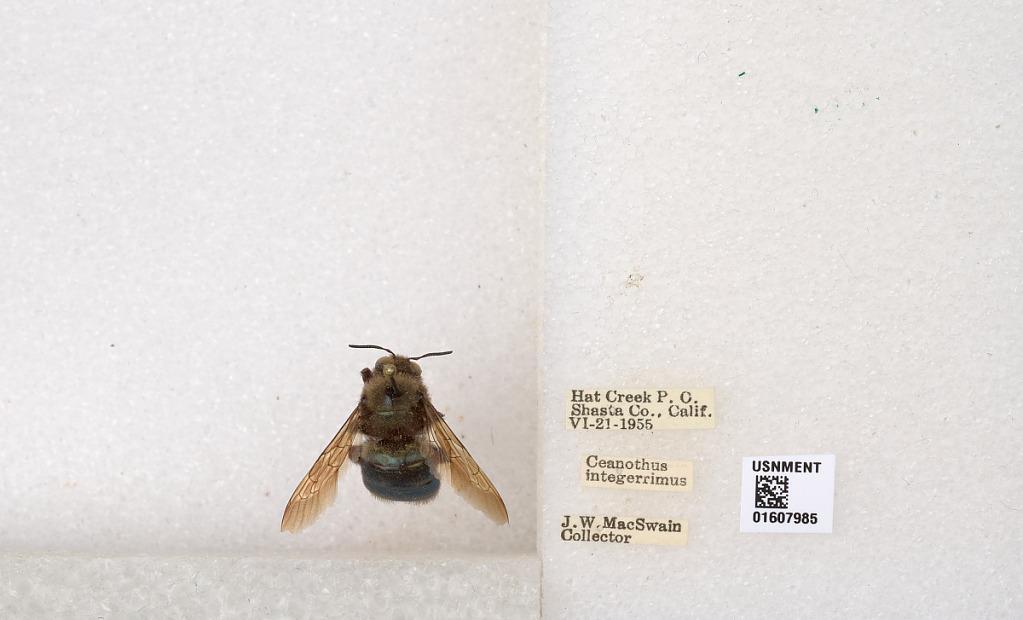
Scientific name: Xylocopa (Xylocopoides) californica californica Cresson
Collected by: J. MacSwain
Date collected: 1955-6-21
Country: United States
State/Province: California
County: Shasta
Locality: Hat Creek P.O.
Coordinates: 40.8304, -121.514